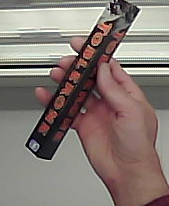
Product: toblerone_black